Jean de Malestroit

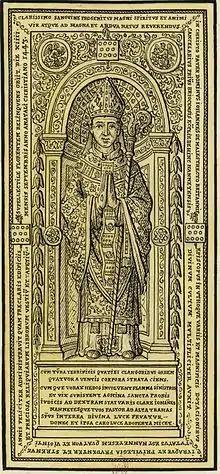
Français : Jean de Malestroit 1695

Jean de Malestroit was a pseudo-cardinal who served as Bishop of the Roman Catholic Diocese of Nantes from 17 July 1419 until 1443 AD when he resigned.